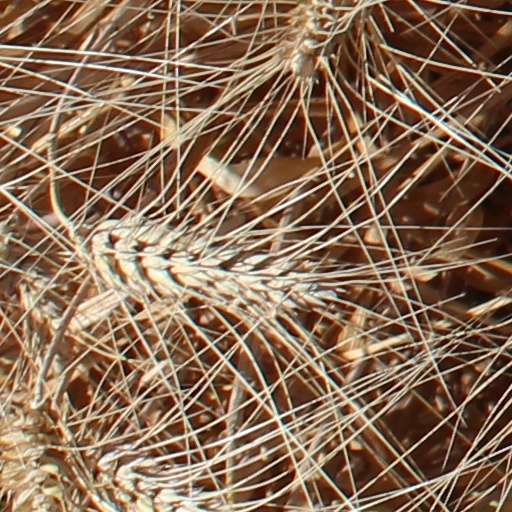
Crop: wheat